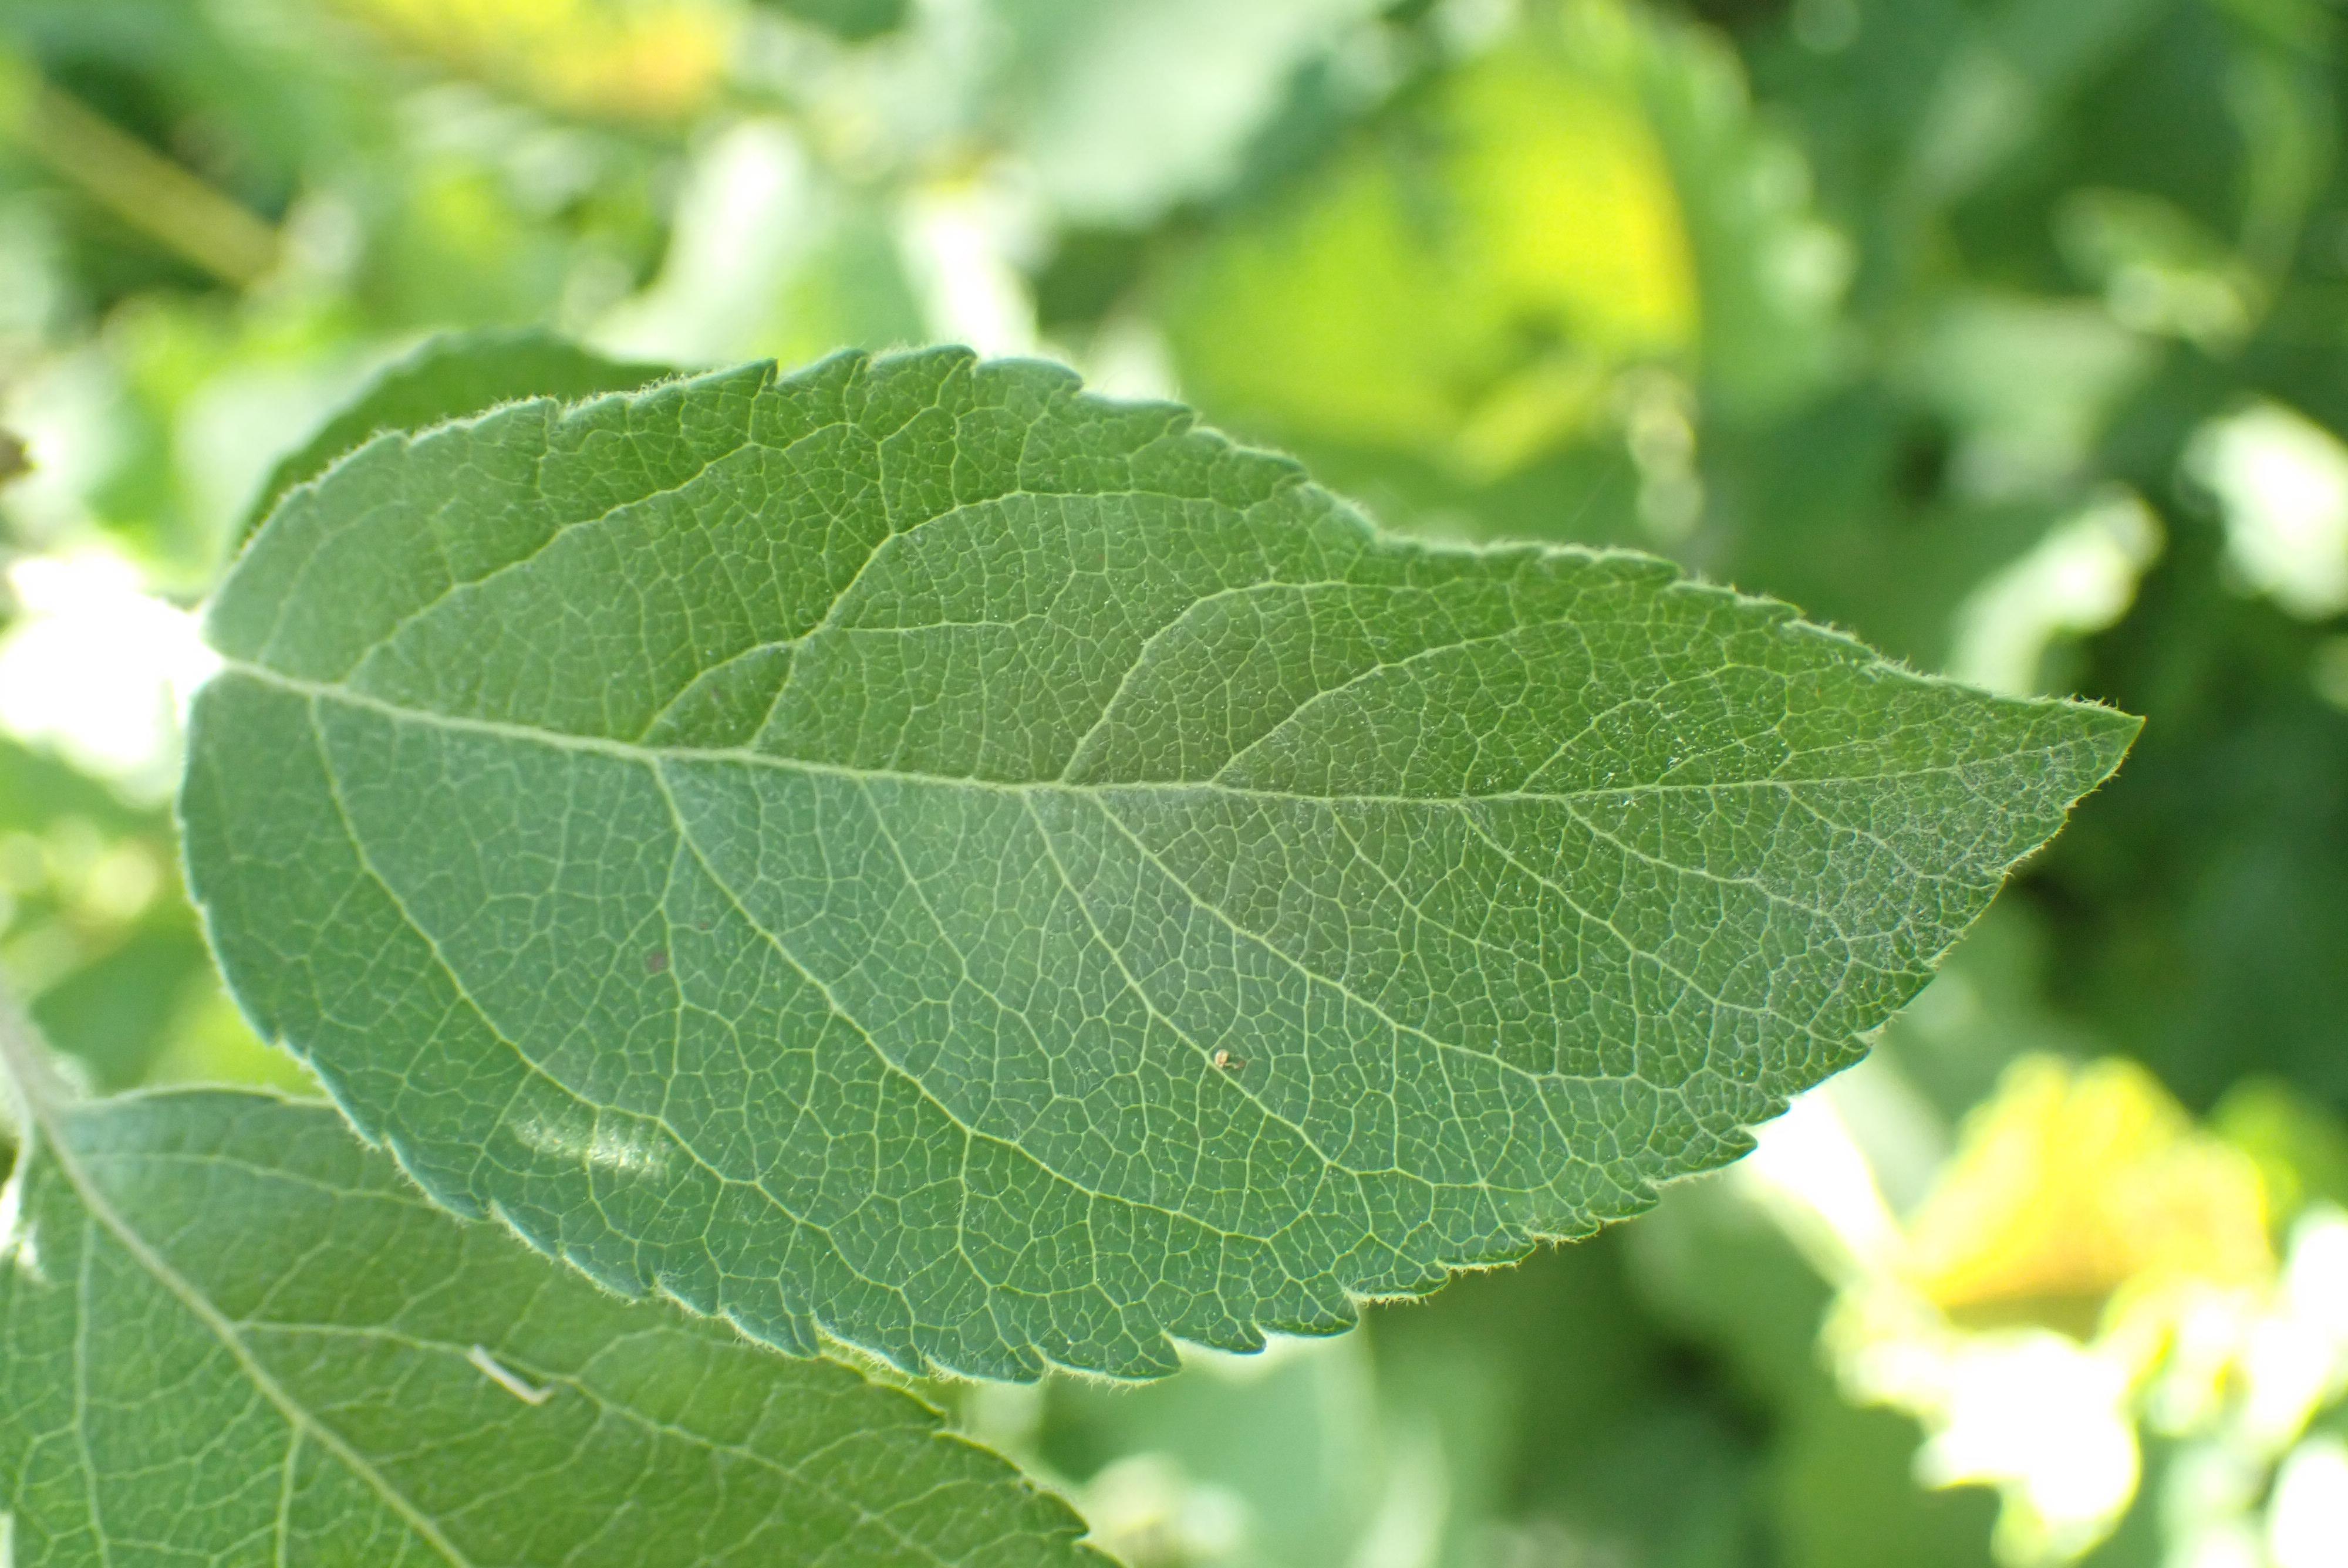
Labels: healthy